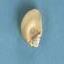
Maize quality: Good